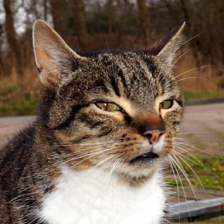
Label: animals